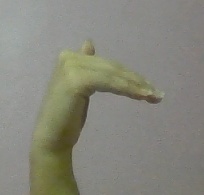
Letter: khaa